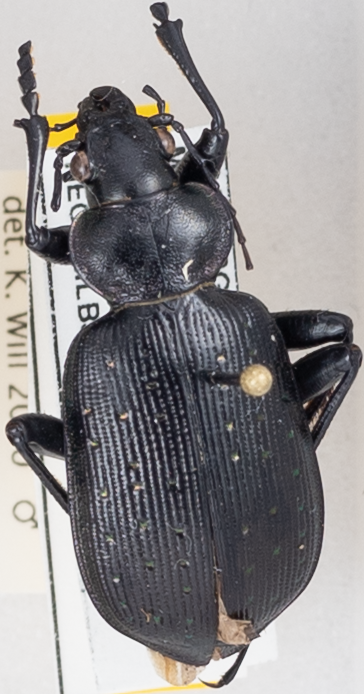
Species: Calosoma frigidum
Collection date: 2019-06-18 04:00:00
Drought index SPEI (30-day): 0.36
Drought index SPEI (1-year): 2.09
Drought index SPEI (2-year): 2.09